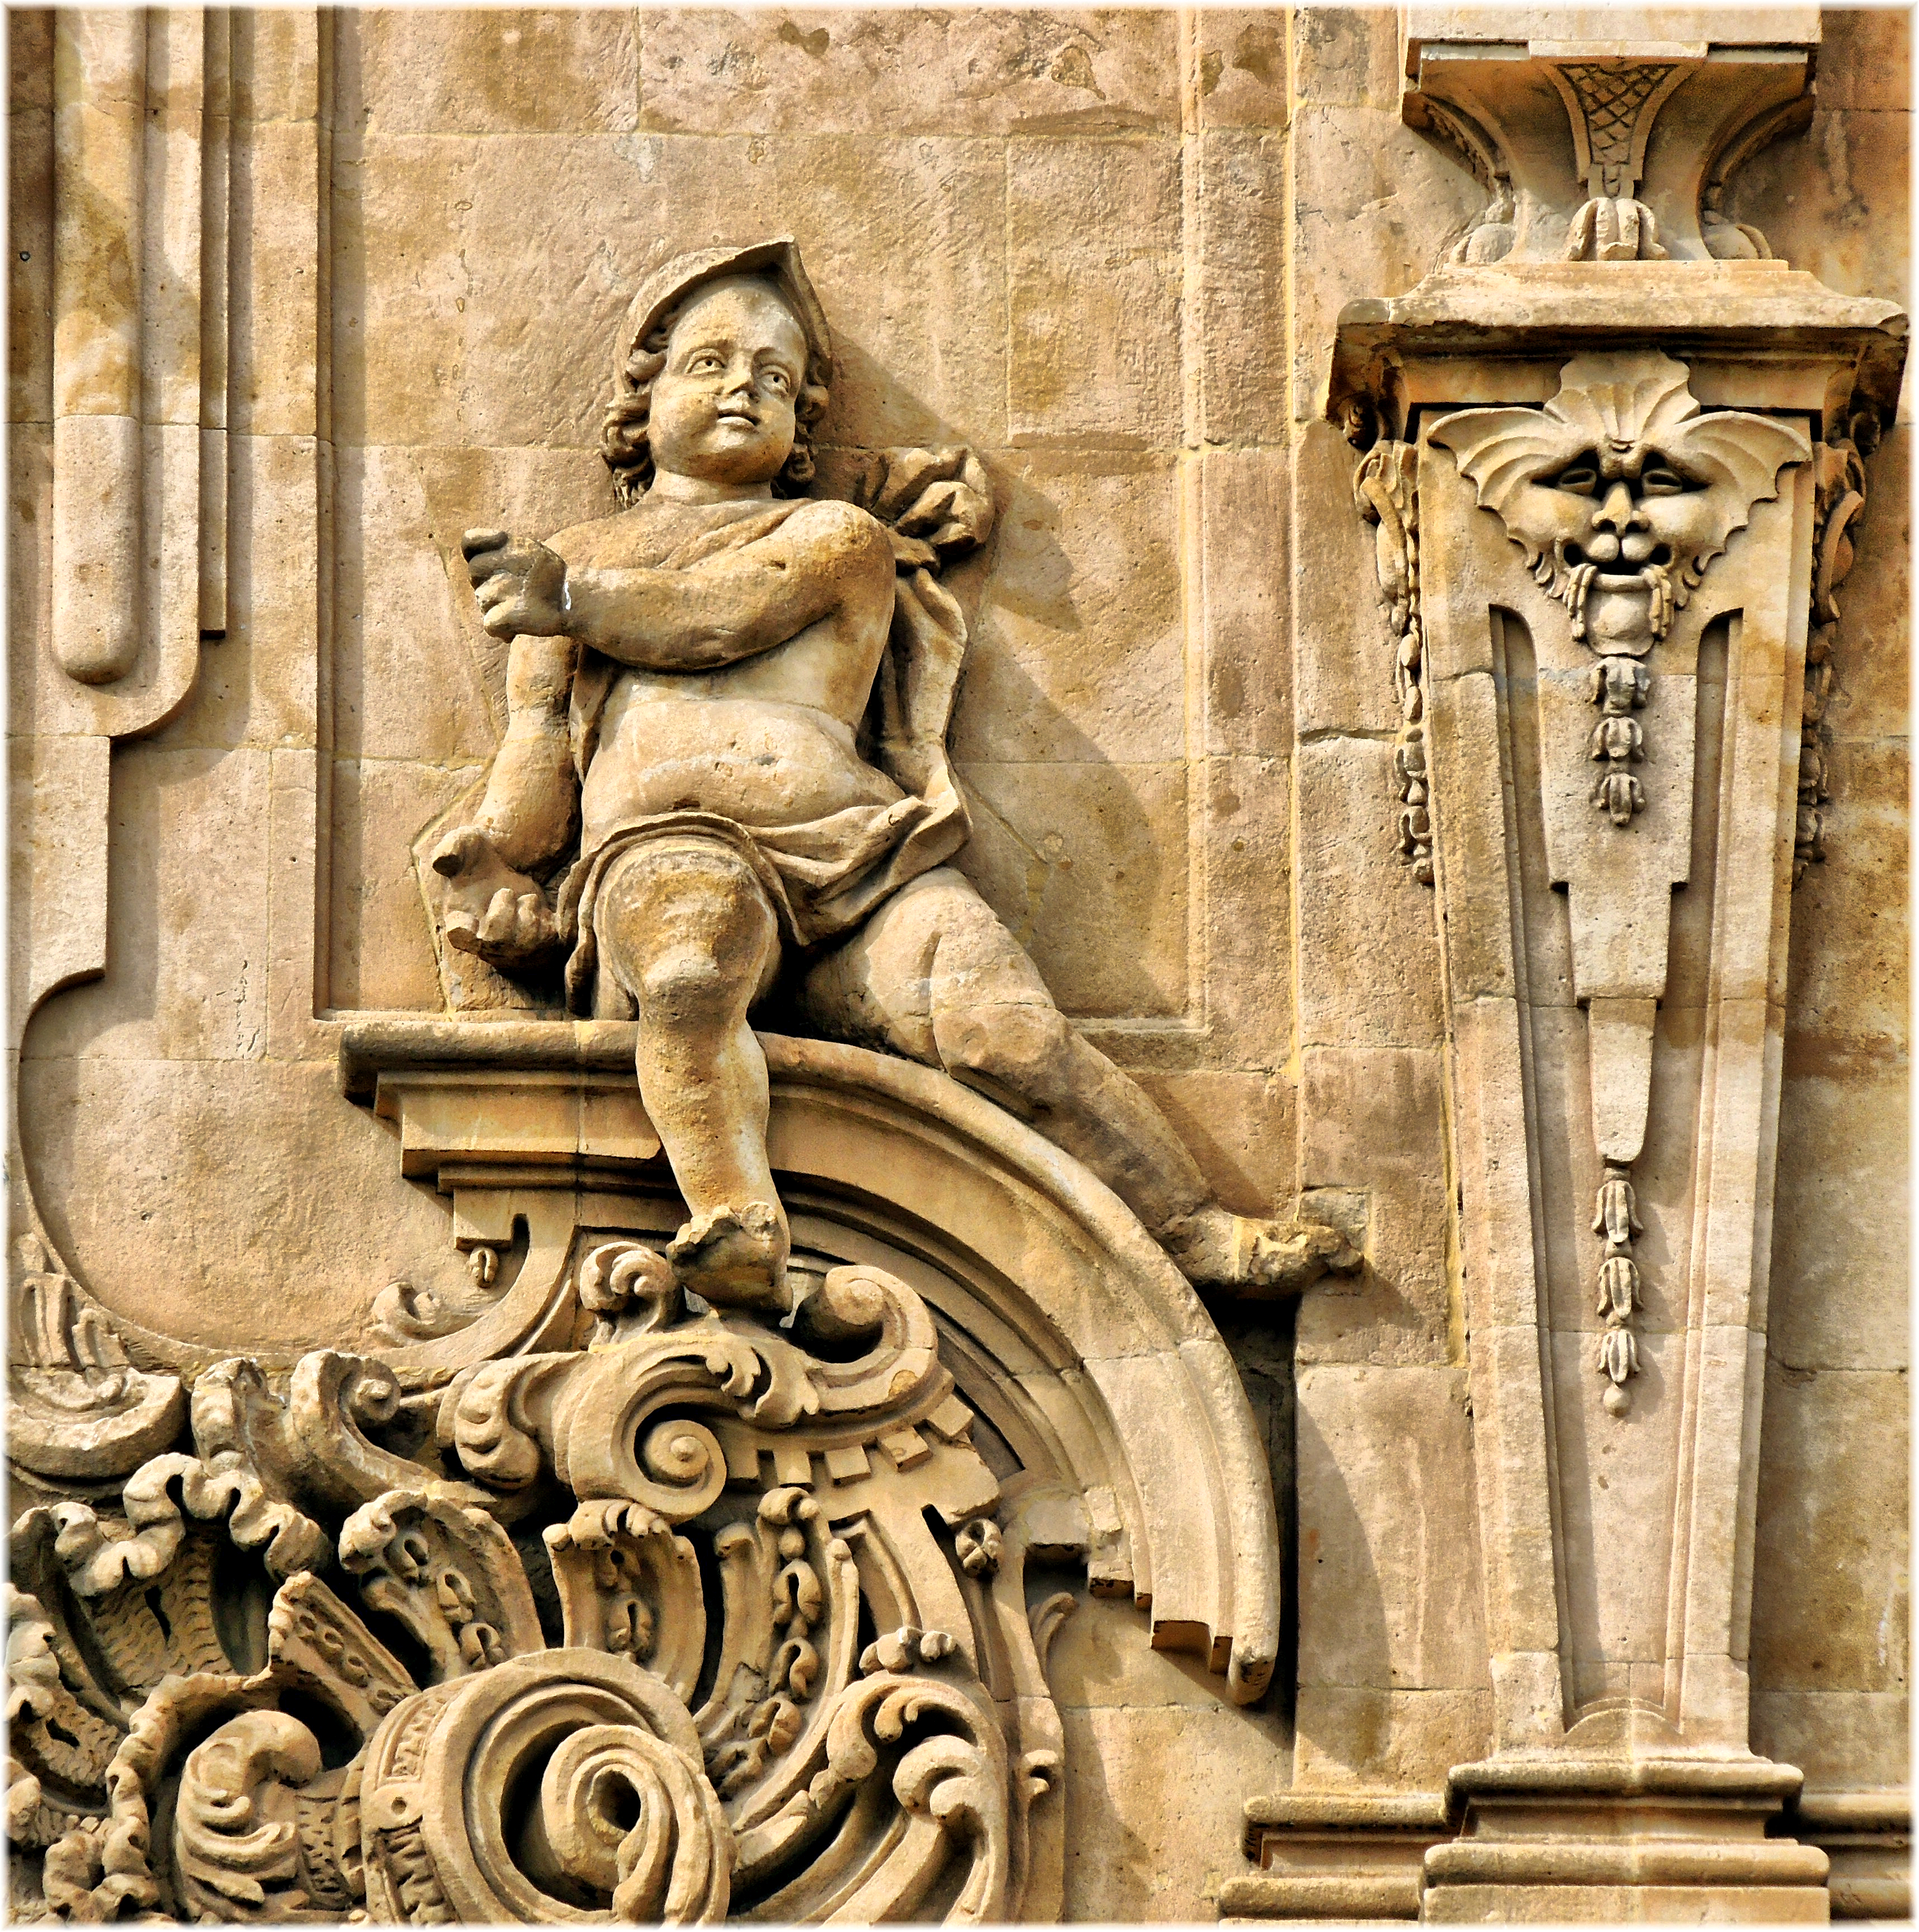
monument, statue, column, cathedral, sculpture, art, temple, carving, relief, modern art, stone carving, ancient history